Gordion Furniture and Wooden Artifacts

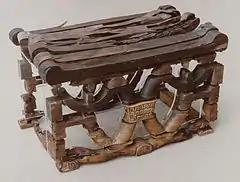
The Tumulus P stool reconstructed for display.

Found near the stand in the southwest corner of the tomb were pieces of a carved wooden stool, inlaid in geometric patterns and studded with bronze tacks. The stool was a colorful production, assembled from alternating strips of boxwood and yew. The boxwood strips, where inlaid, were inlaid with yew, and one yew strip was inlaid with boxwood. The two faces were joined at the top by undecorated strips, and at the bottom by two stretchers, carved on their top and outer faces. The stool was reconstructed on a Plexiglas mount (1993) and is now on display in the Museum of Anatolian Civilizations.